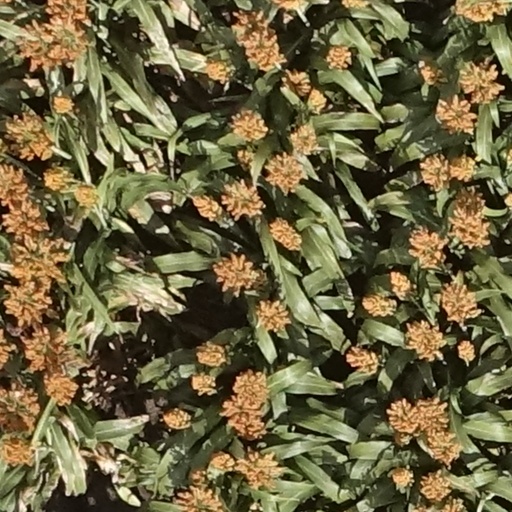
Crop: sorghum